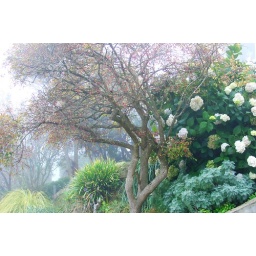
a tree on Oates Street, just behind and down the hill from the Roslyn shopping district in Dunedin